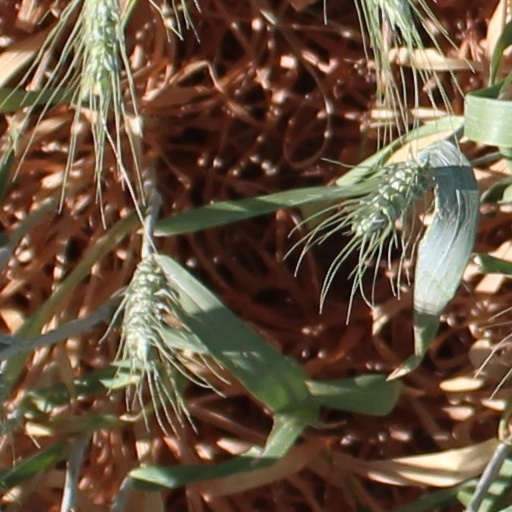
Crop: wheat